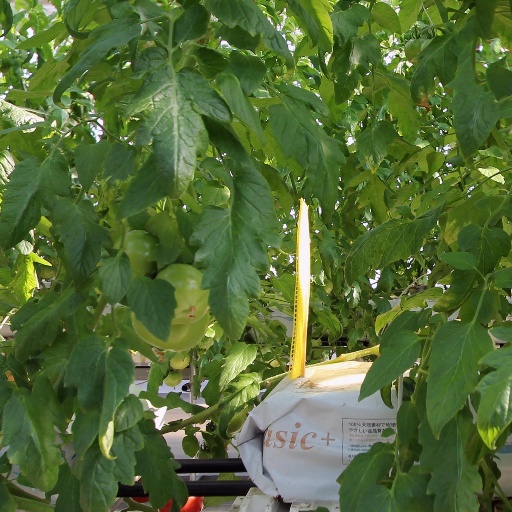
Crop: tomato